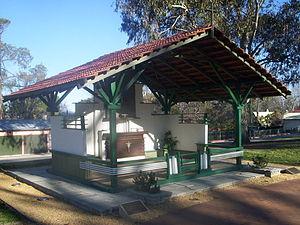
Le camp de prisonniers de guerre de Changi a été construit par les occupants japonais, sur l'est de l'île principale de Singapour, sur le site de trois anciennes casernes britanniques après la conquête de l'île le 15 février 1942. Dans ce camp de prisonniers de guerre, les Japonais ont rapidement regroupé la quasi-totalité de leurs prisonniers de guerre alliés ainsi que de nombreux civils.